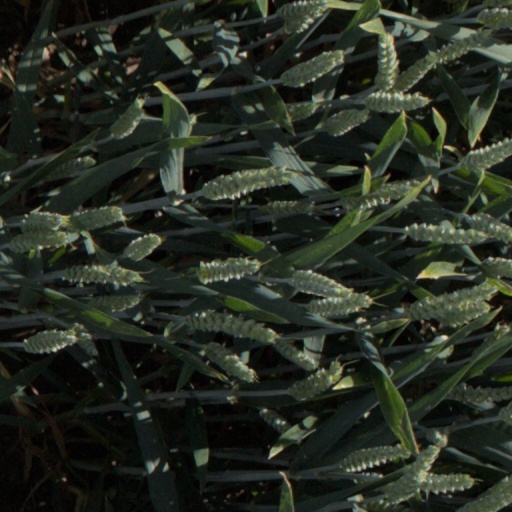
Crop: wheat